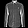
Label: Shirt